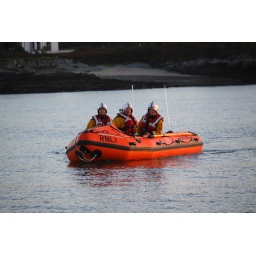
A New Foundland female dog being trained to work in the water, alongside Trearddur Bay RNLI